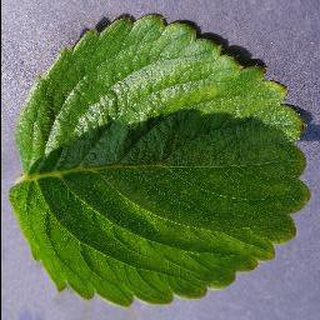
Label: healthy_strawberry